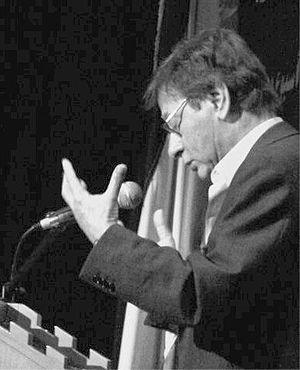
Le prix du prince Claus est une distinction néerlandaise créée en 1996. Il tient son nom de Claus von Amsberg. Il honore des personnalités et des organisations reflétant une approche contemporaine et progressive sur les thèmes de la culture et du développement. Les nominations sont effectuées par un jury d'experts. Le prix principal est doté de 100 000 euros et les prix additionnels de 25 000 euros.
Mahmoud Darwich, né le 13 mars 1941 à Al-Birwa et mort le 9 août 2008 à Houston, est une des figures de proue de la poésie palestinienne.